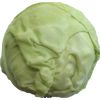
Label: Cabbage white 1